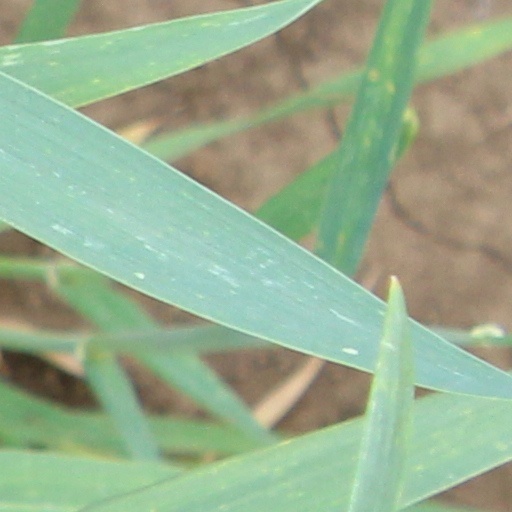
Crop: wheat